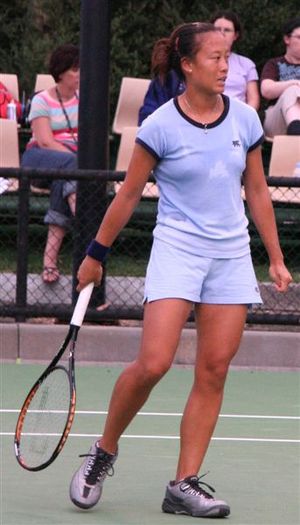
Meilen Tu
Meilen Tu er en tidligere professionel tennisspiller fra USA.